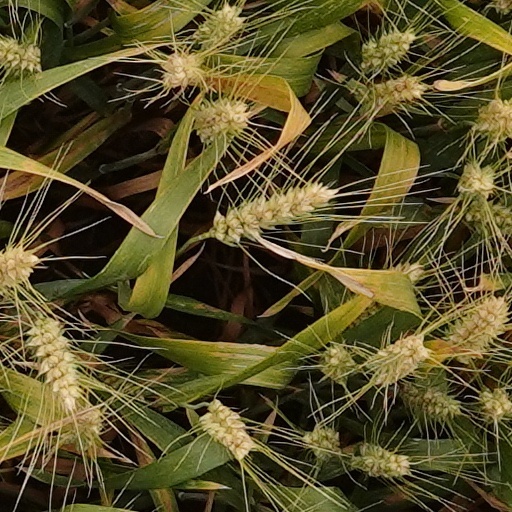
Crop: wheat